AFL Grand Final

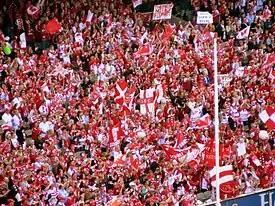
Sydney Swans supporters celebrate a goal against Perth's West Coast Eagles at the 2006 Grand Final.

Starting in the 1980s, the Victorian Football League (VFL) expanded interstate, and it was renamed the Australian Football League (AFL) in 1990. Perth-based , which joined the league in 1987, became the first non-Victorian club to both contest and win a grand final, in 1991 and 1992, respectively; and, between 1992 and 2006, non-Victorian clubs won ten out of the fifteen grand finals, with the Brisbane Lions enjoying the greatest success, with three premierships in a row between 2001 and 2003.